Cyphomyrmex

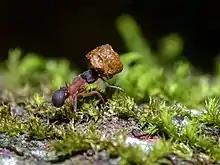

Workers grow nodules of fungus, in the tribe Leucocoprineae, and they perform this in stages. First, workers will clean a portion of the ground and place insect feces, an old exoskeleton, or another organic item like a leaf. Then a worker will regurgitate fluids from her crop and add anal fluids. She then lets it dry on the surface. Other workers, or the same one, will repeat this process until the ball is about 0.8 mm. At this point, it is transplanted to where other nodules are growing with fungi. This new one is rubbed on established colonies and then placed on the ground, starting a new, small garden. Gardens can also be created hanging from roots on the ceiling of a nest, showing plasticity in the behavior of nest making.